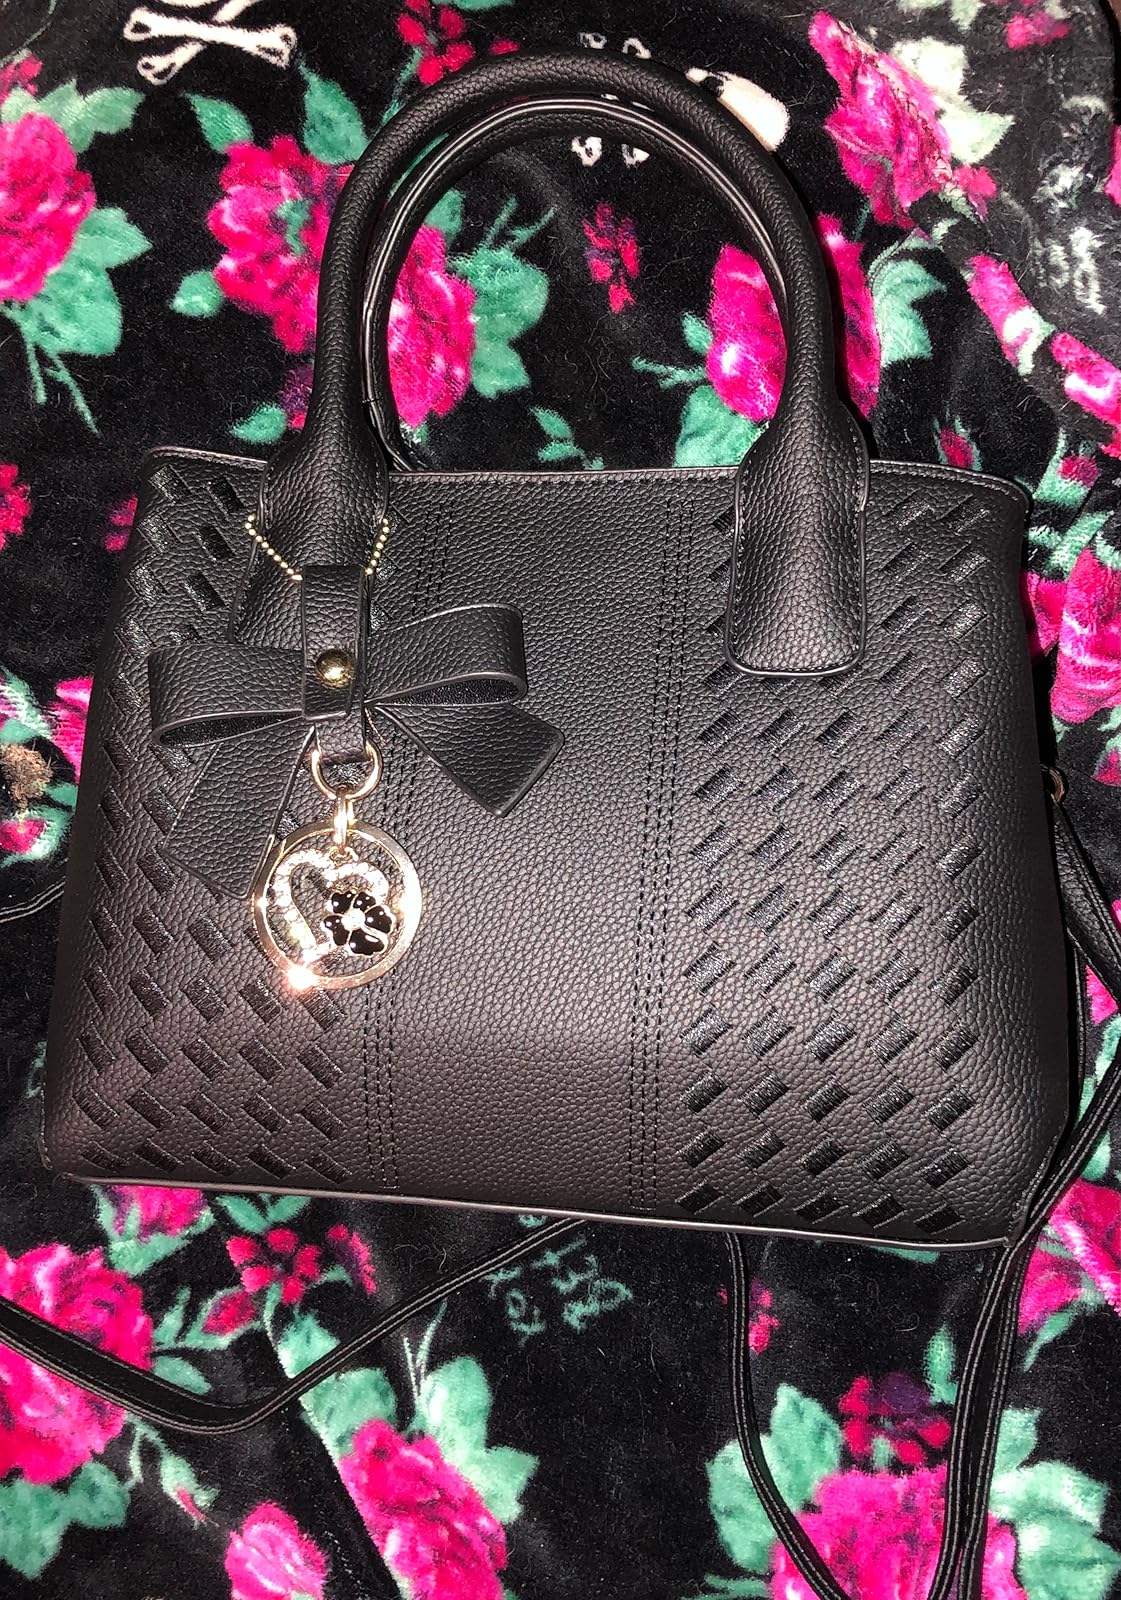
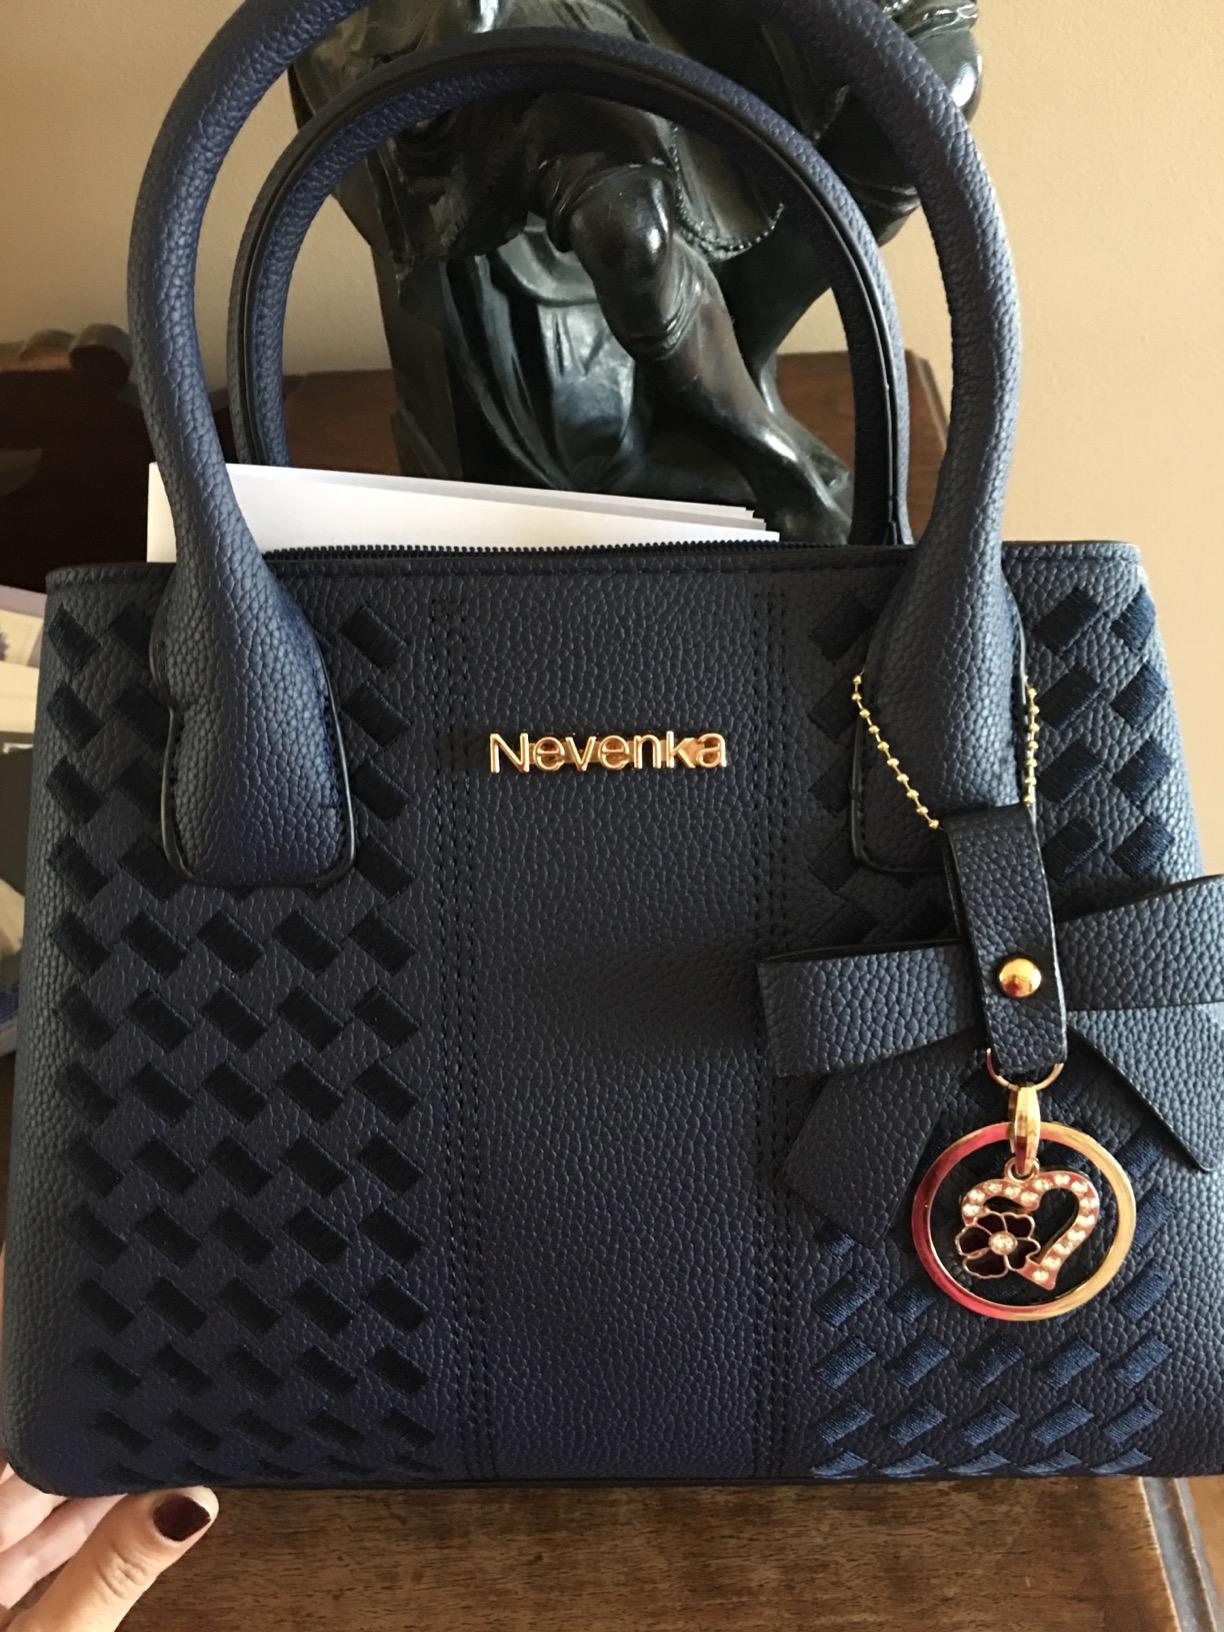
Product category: accessories_handbag
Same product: yes